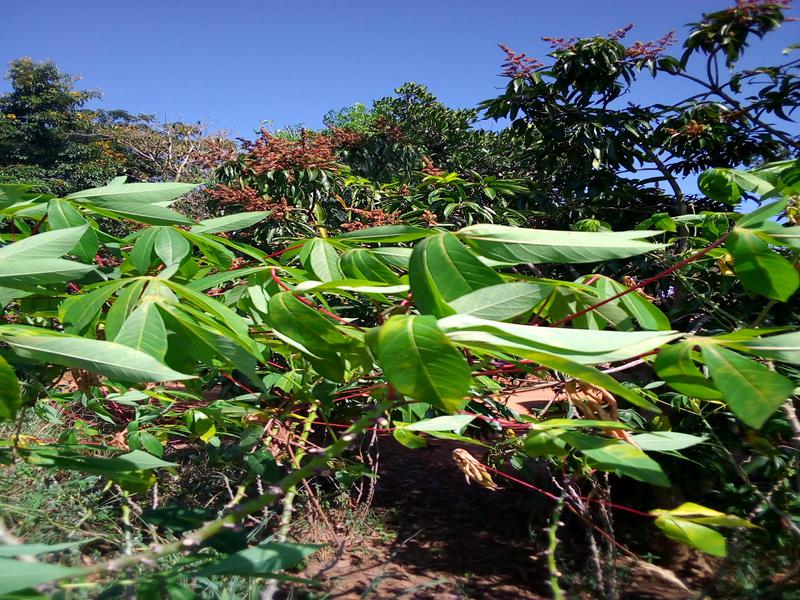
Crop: cassava
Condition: healthy